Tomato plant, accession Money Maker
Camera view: bottom (45 deg); turntable rotation: 270 degrees
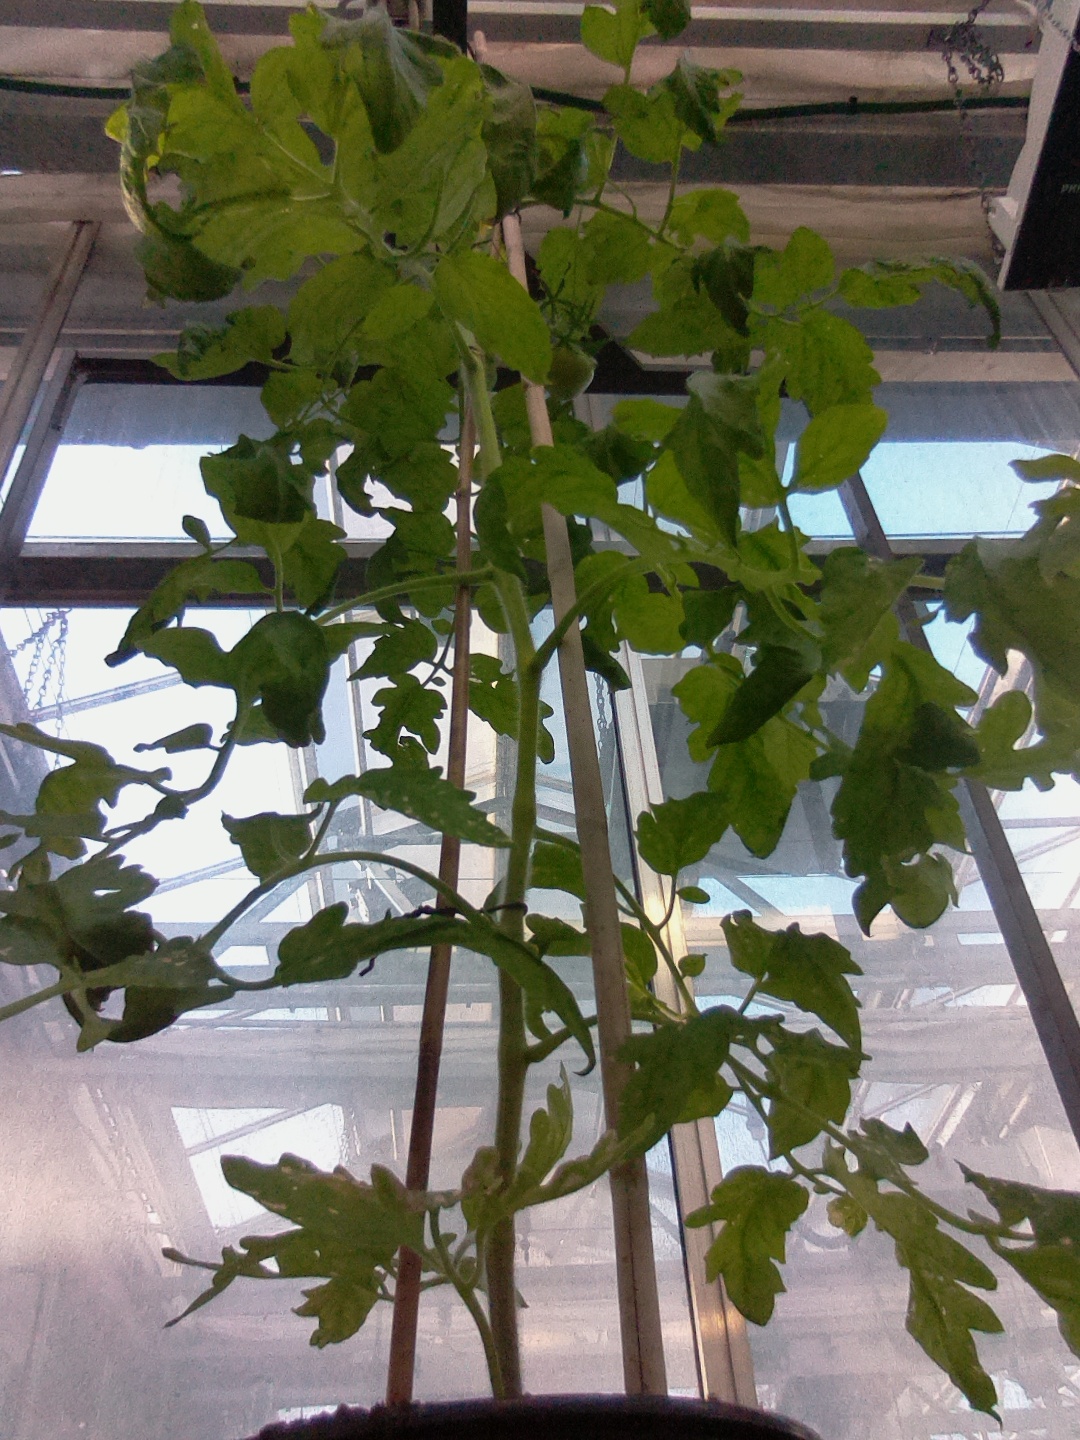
BBCH growth stage 72: 20%-30% of final fruit size